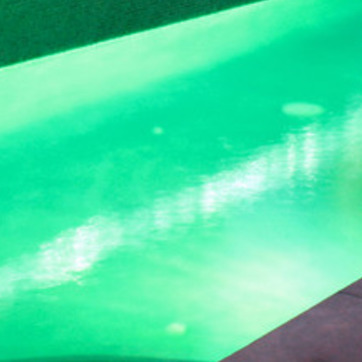
Material: water